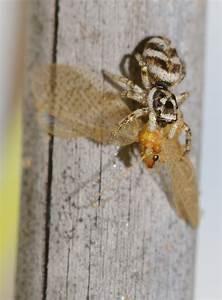
spider